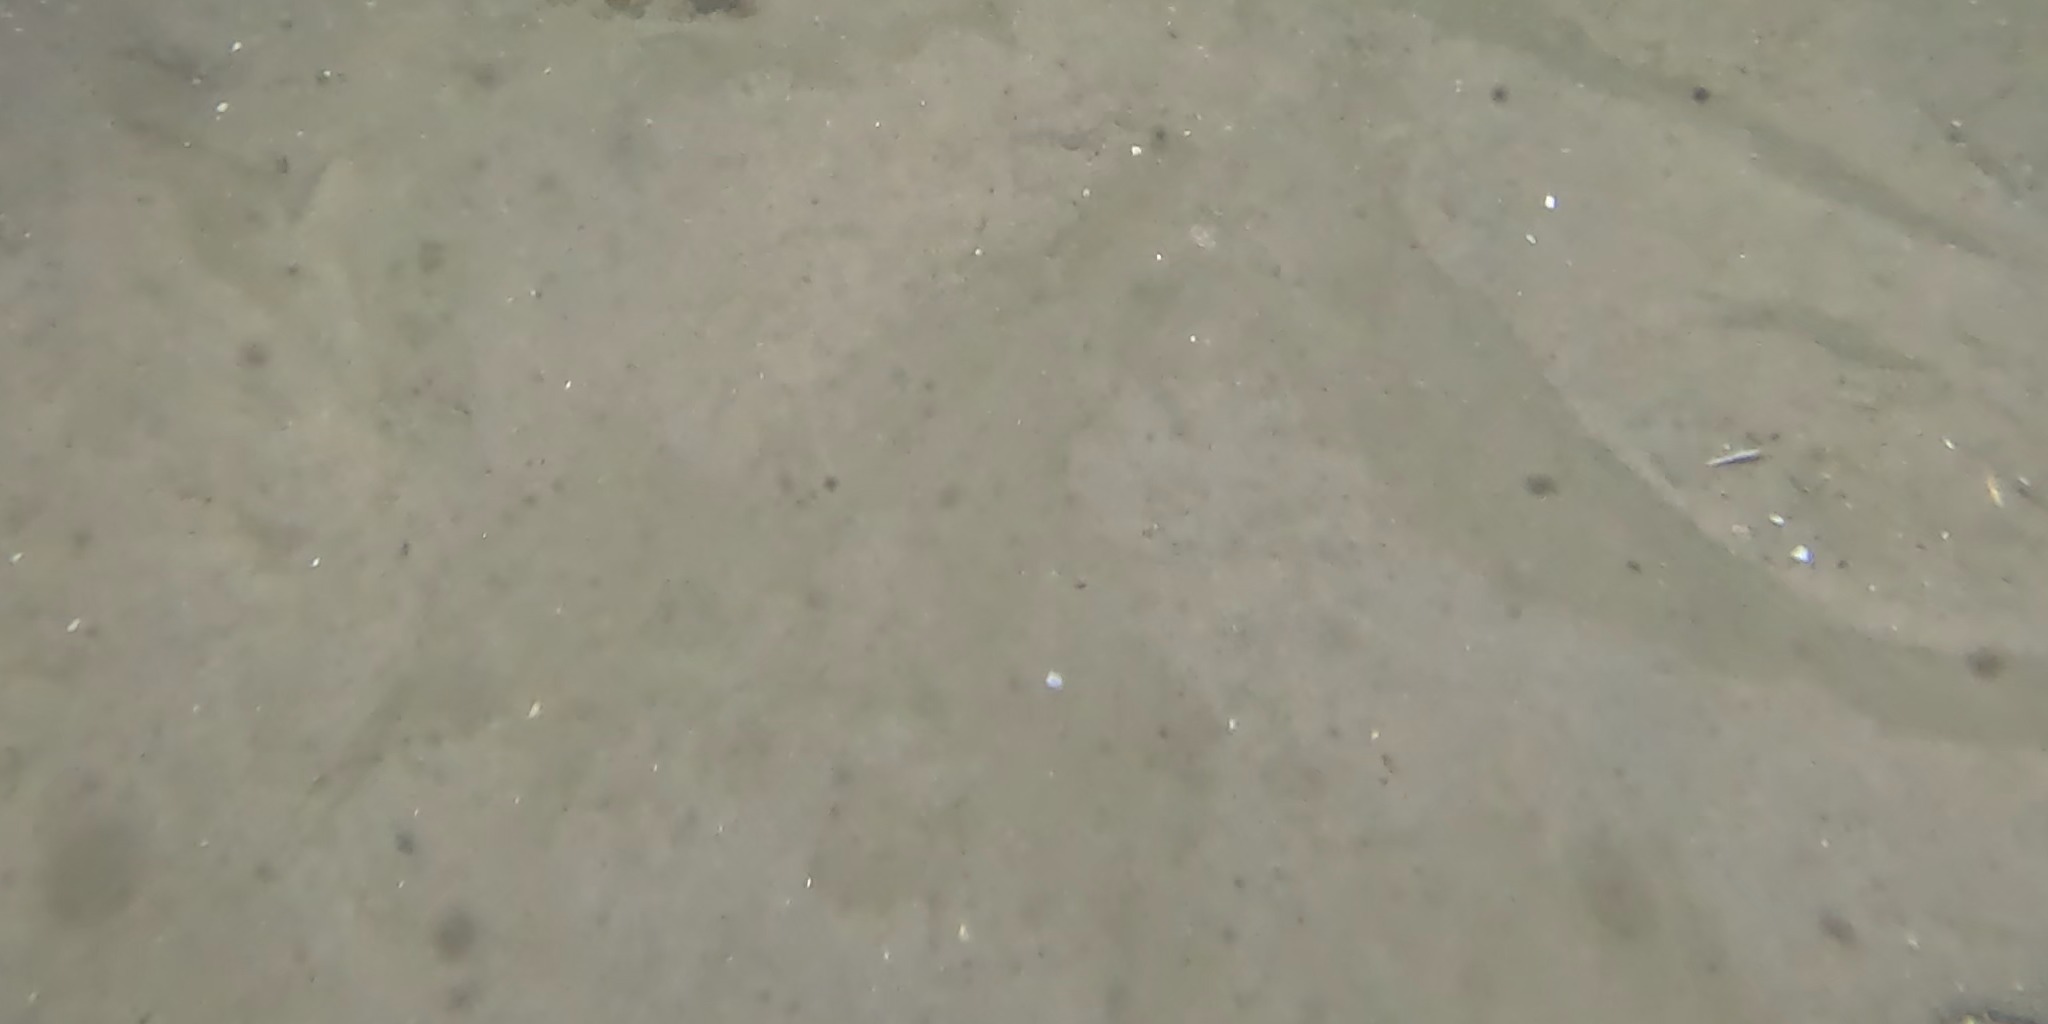
Seabed habitat: sand